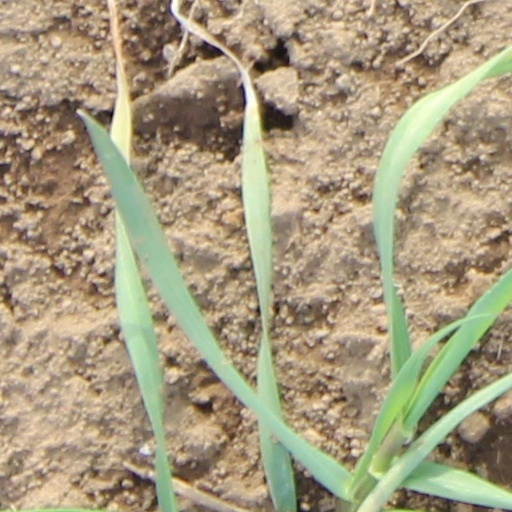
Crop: wheat